Arthur Stanley Hirst

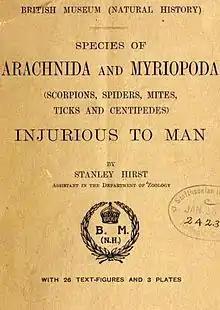
Title page of Hirst's "Arachnida and Myriopoda Injurious to Man"

Arthur Stanley Hirst (1883 – 4 May 1930) also known as Stanley Hirst, was an English arachnologist and myriapodologist on the staff of the British Museum, and was an authority on Arachnida, especially Acari (ticks and mites) Myriapoda.